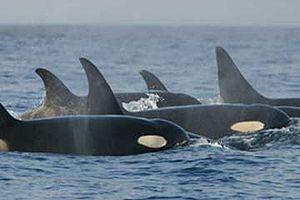
S'il n'existait pas de mécanismes naturels de régulation, les animaux prédateurs pourraient théoriquement faire disparaître toutes leurs proies, puis disparaître eux-mêmes faute de nourriture.
L’évolution des stratégies de prédation est un processus impliquant des changements comportementaux et structuraux au cours des générations dans la recherche et la capture des proies chez une population de prédateurs.